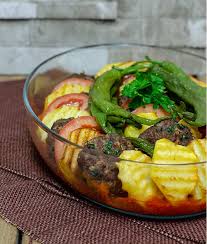
Yemek: izmir_kofte